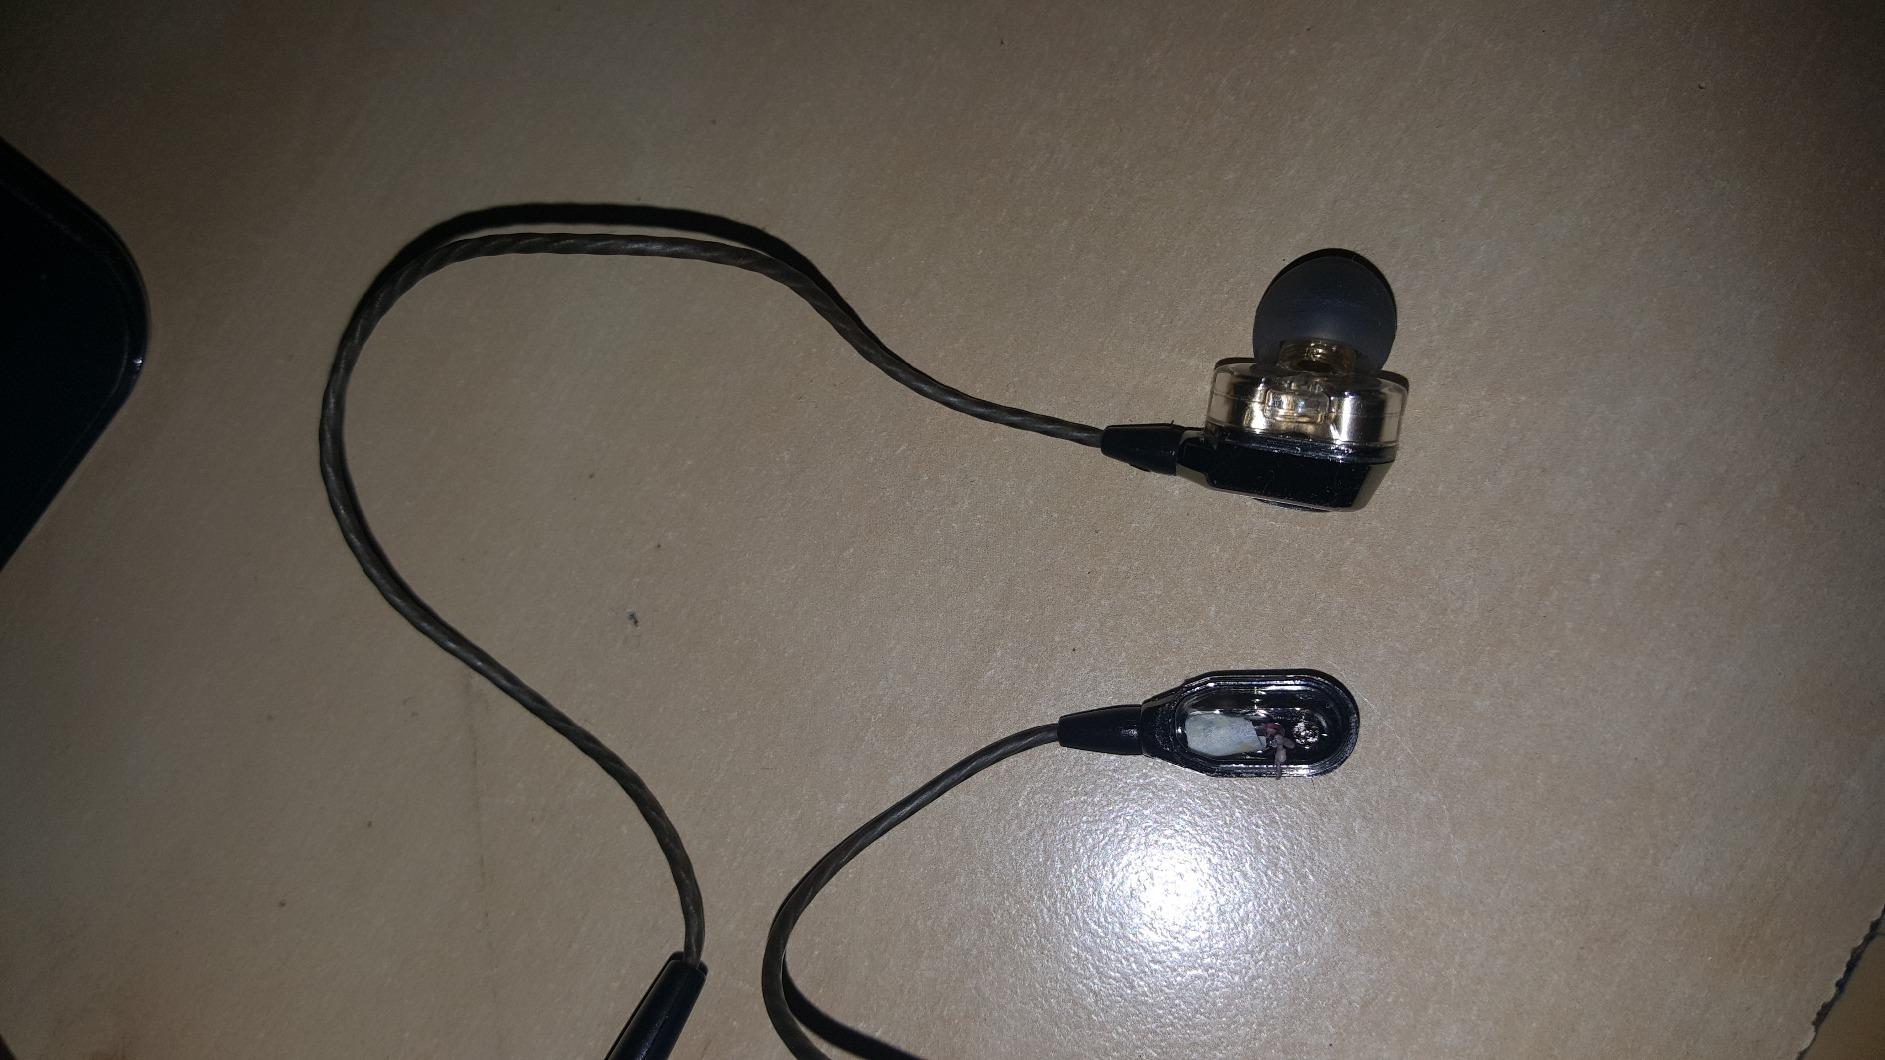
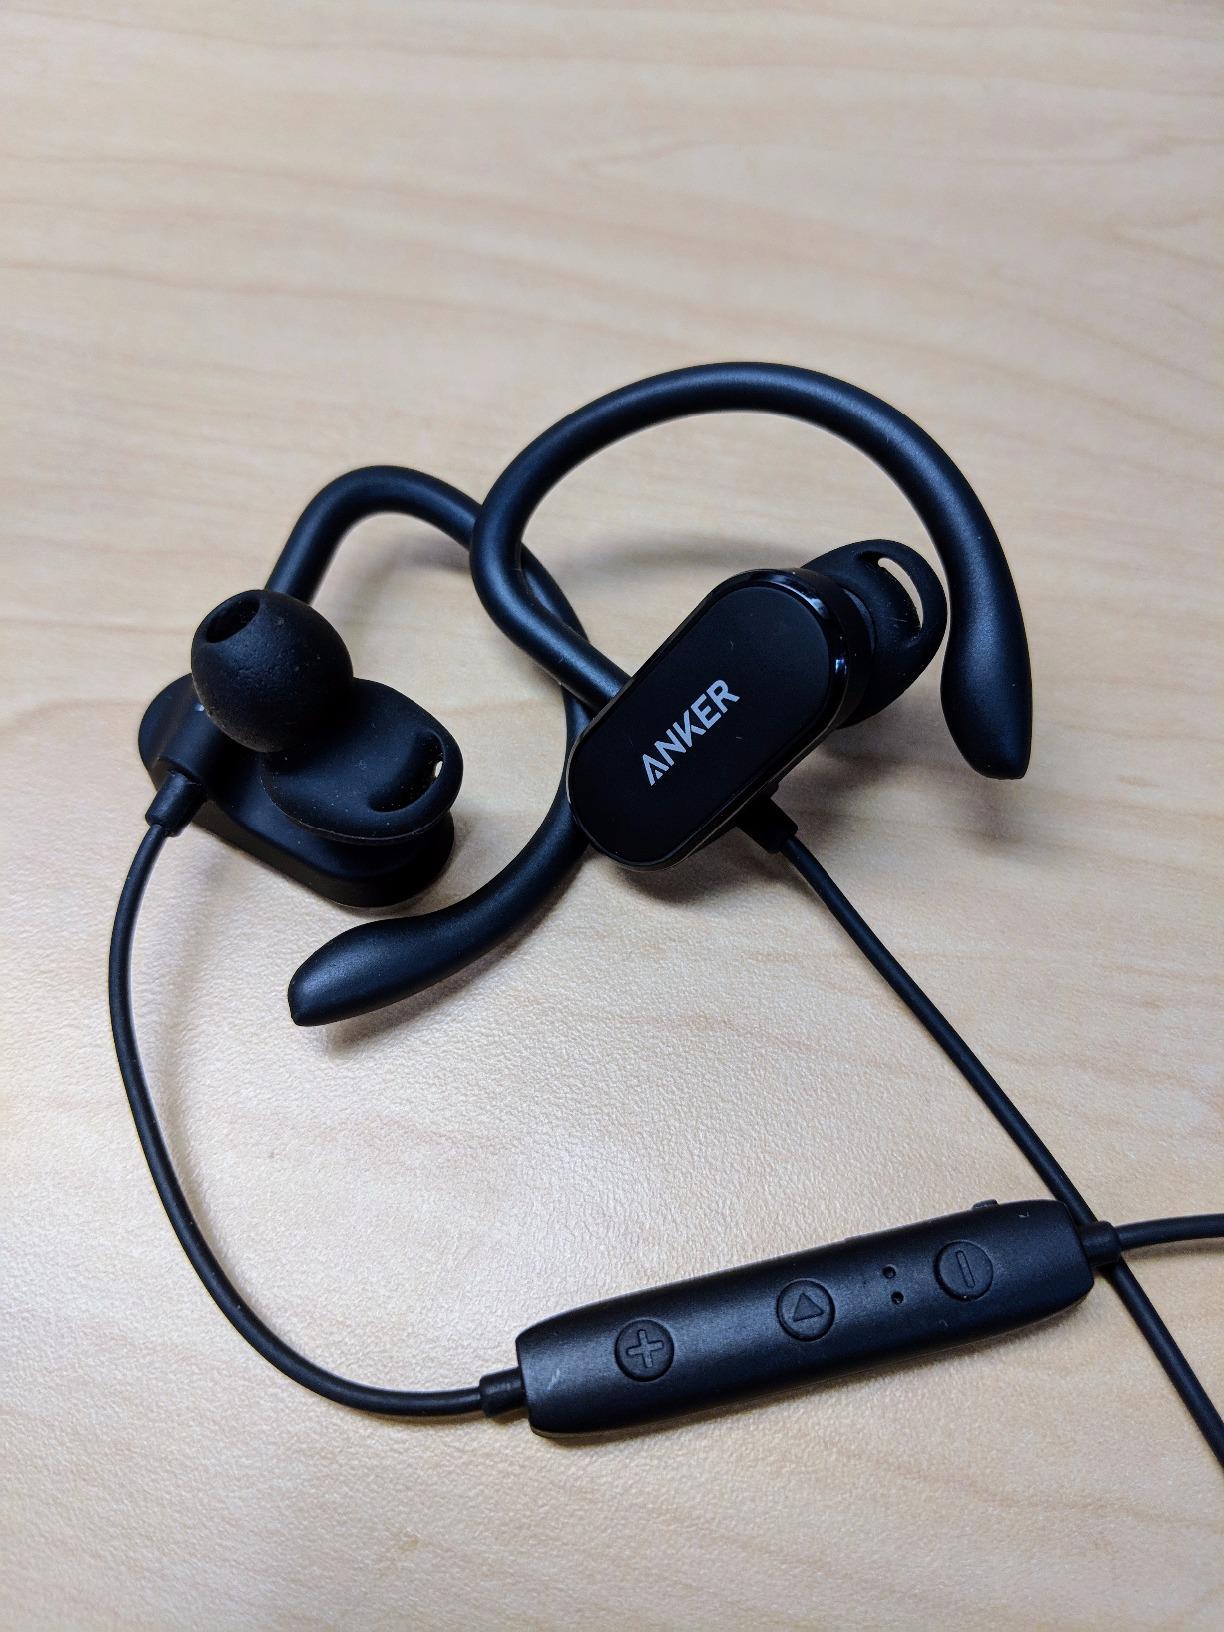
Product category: headphones
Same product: no